At the Devil's Door

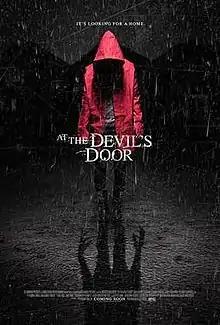
Teaser poster

At the Devil's Door (originally titled Home) is a 2014 American supernatural horror film directed by Nicholas McCarthy. The film had its world premiere on March 9, 2014, at South by Southwest. It stars Naya Rivera as a woman caught amidst ghostly events.